Immigrant health in Australia

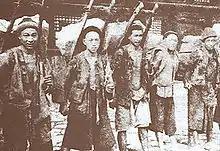
Chinese immigrants upon arrival

According to the 1861 Colonial Census, Chinese-born persons made up 3.4% of the Australian population, equating to approximately 38,258 Chinese in Australia after 1842 when the Chinese first settled in Australia. Some arrived in Australia hoping to escape civil disorder in China, although the majority of Chinese migrated to Australia after hearing about the gold rush.